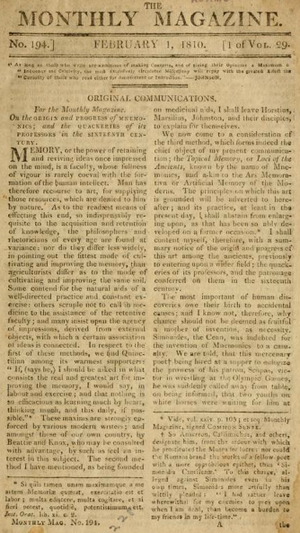
The Monthly Magazine de Londres est un magazine mensuel britannique ayant paru de 1796 à 1843. Il ne doit pas être confondu avec The New Monthly Magazine, un autre magazine mensuel édité par Henry Colburn entre1814 and 1884.